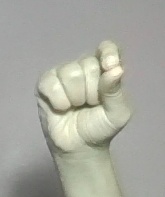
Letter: fa